Pretham

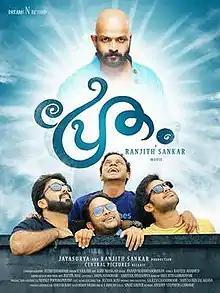
Theatrical release poster

Pretham is a 2016 Indian Malayalam-language comedy horror drama film, written, co-produced, and directed by Ranjith Sankar. The film stars Jayasurya, Govind Padmasoorya, Sharaf U Dheen, Aju Varghese, Shruthi Ramachandran, Pearle Maaney, Dharmajan Bolgatty and Hareesh Peradi in the prominent roles. It is co-produced by Sankar and Jayasurya. The film was a commercial success and in 2018 a sequel, Pretham 2, was released.